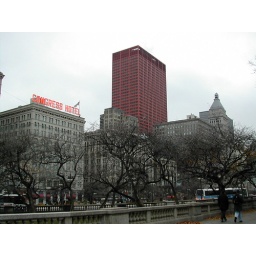
I love the fact that everything is so grey, it is as if I painted the building and the sign in Photoshop.